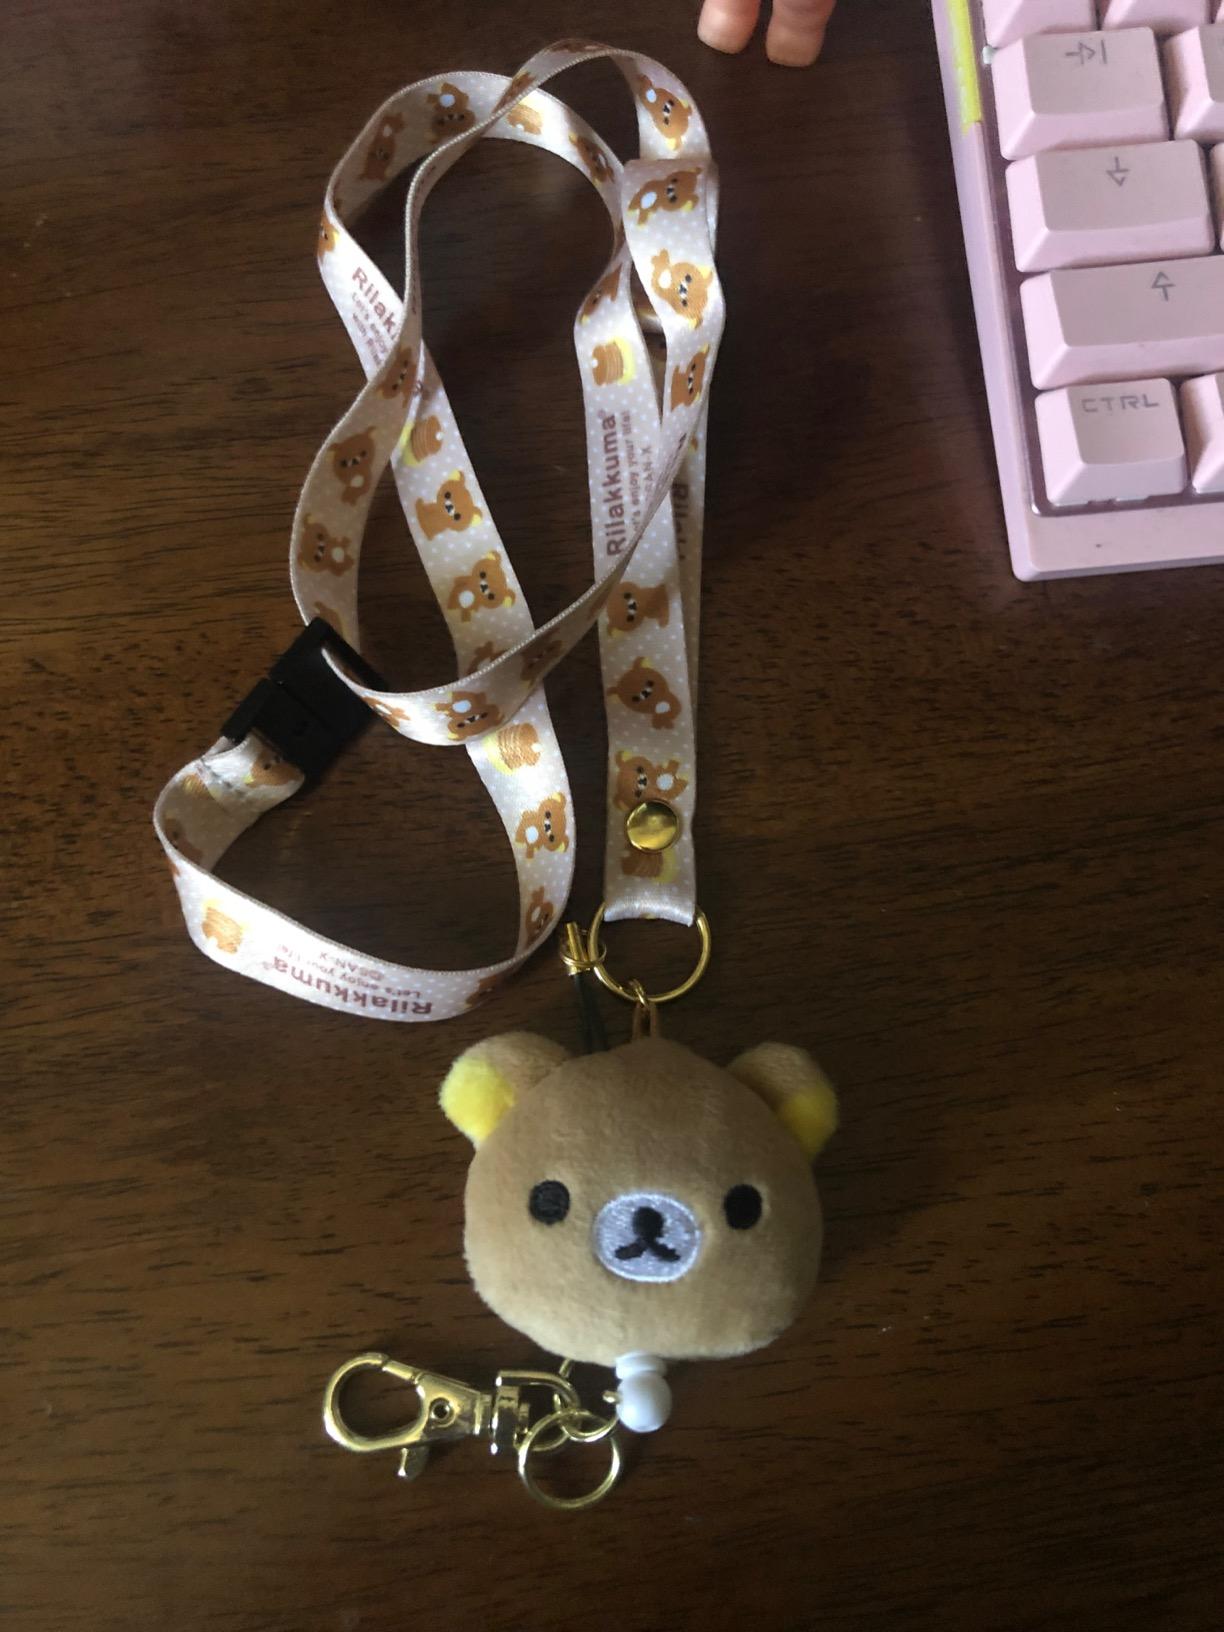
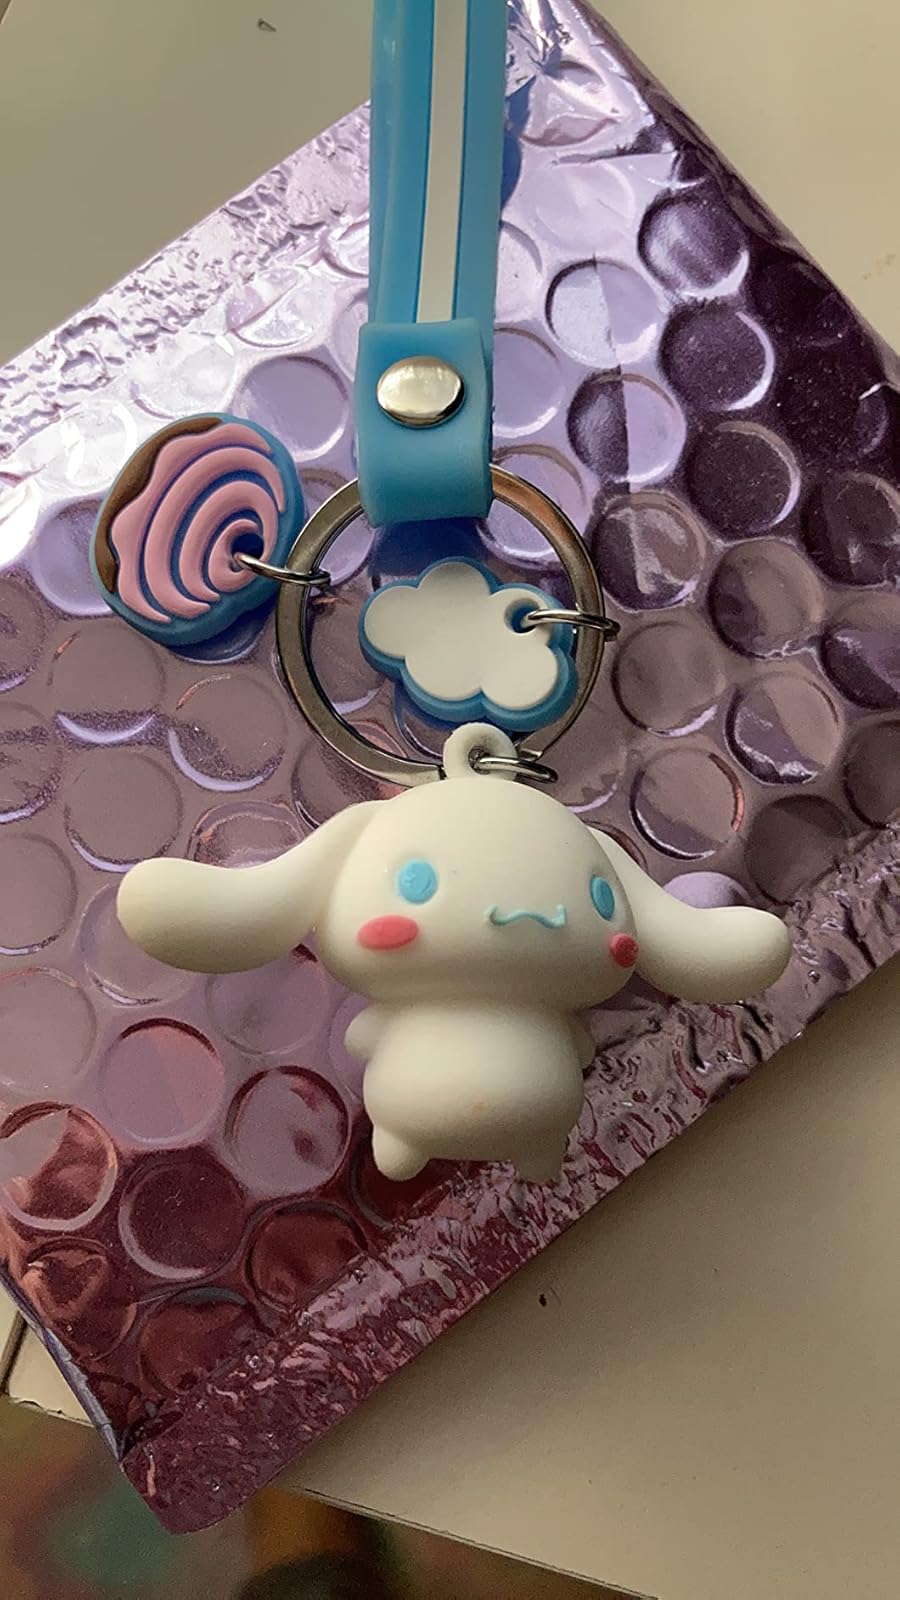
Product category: accessories_keychain
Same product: no